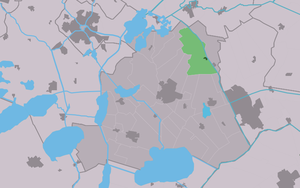
Vegelinsoord est un village de la commune néerlandaise de De Fryske Marren, situé dans la province de Frise.